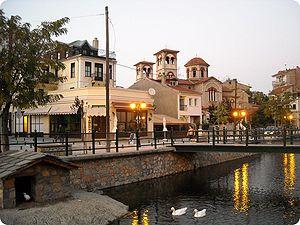
La Métropole de Flórina, des lacs Prespa et d'Éordaia est un évêché du Patriarcat œcuménique de Constantinople provisoirement autorisé à participer à la vie synodale de l'Église orthodoxe de Grèce. Elle a son siège à Flórina en Macédoine occidentale.
Flórina est une ville de Macédoine de l'Ouest, au nord de la Grèce.